Organs of the African Union

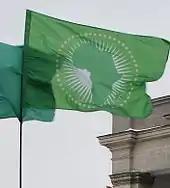
The AU Flag

The African Union is governed by organs per Article 5 of the Constitutive Act of the African Union.